Royal Artillery Memorial

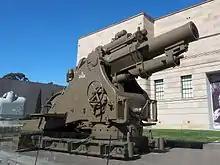
A surviving howitzer of the type represented on the Royal Artillery Memorial, this one in the collection of the Australian War Memorial in Canberra, seen in 2016

The RAWCF first examined a design by Captain Adrian Jones, who produced the Boer War Cavalry Memorial a few years before, but his design was rejected. Next, the committee contacted the architects Sir Edwin Lutyens, Herbert Baker, and Sir Aston Webb (designer of the regiment's Boer War memorial). Lutyens sent in three designs, each costed at less than £15,000 (approximately ), but several committee members felt them to be too similar to the Cenotaph and to give insufficient prominence to artillery. Further problems arose when the Office of Works stated that it would not approve Lutyens's designs on the grounds that all would be too tall for their surroundings. After the RAWCF insisted that a howitzer be prominently incorporated into the designs, Lutyens withdrew. Baker disagreed with the concept of single-service monuments, but submitted a proposal costed at over £25,000 (approximately ), which was declined and he withdrew from the project. Webb declined to submit a proposal and also withdrew.